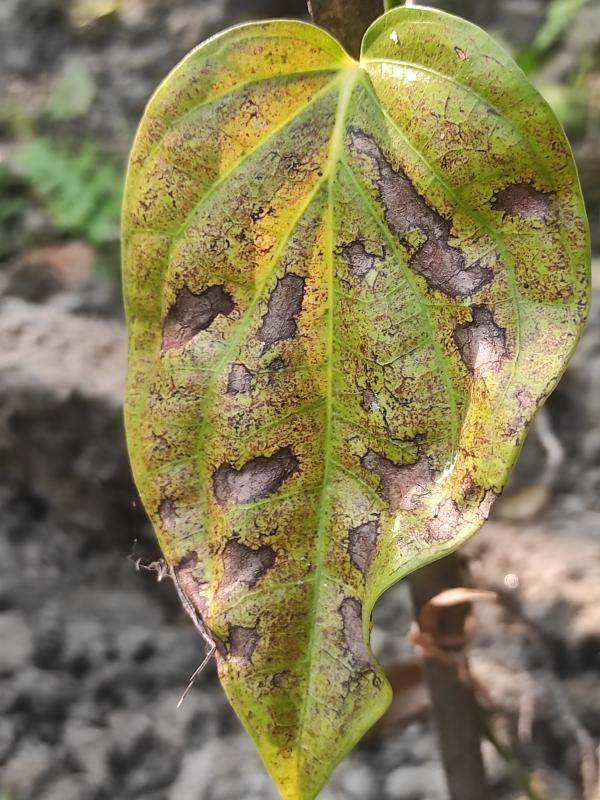
Label: Fungal_Brown_Spot_Disease